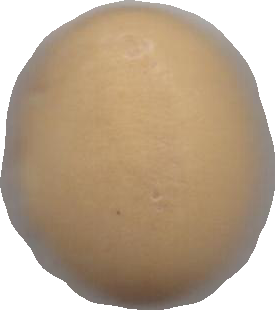
Variety: Dega